History of Idaho Vandals football

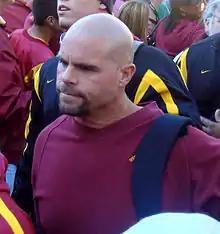
Coach Holt

On December 14, 1999, Colorado offensive coordinator Tom Cable was named the Vandals 30th head football coach. Cable played offensive lineman for the Vandals from 1983 to 1986 under Dennis Erickson and Keith Gilbertson and served as a graduate assistant from 1987 to 1988 under Gilbertson. After serving another stint as a graduate assistant at San Diego State for one year in 1989, Cable went on to serve as an assistant coach at Cal State Fullerton, UNLV and California before joining Rick Neuheisel's staff at Colorado in 1998 and being promoted to offensive coordinator the following year by new head coach Gary Barnett. He signed a three-year contract at $170,000 per year ($120,000 base and $50,000 media bonus) plus $30,000 in incentives.